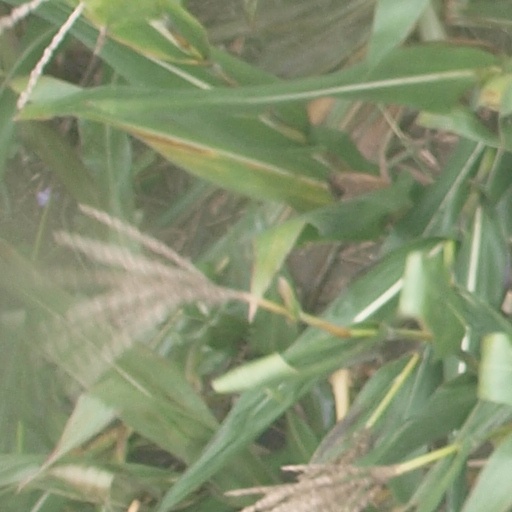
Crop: maize; corn